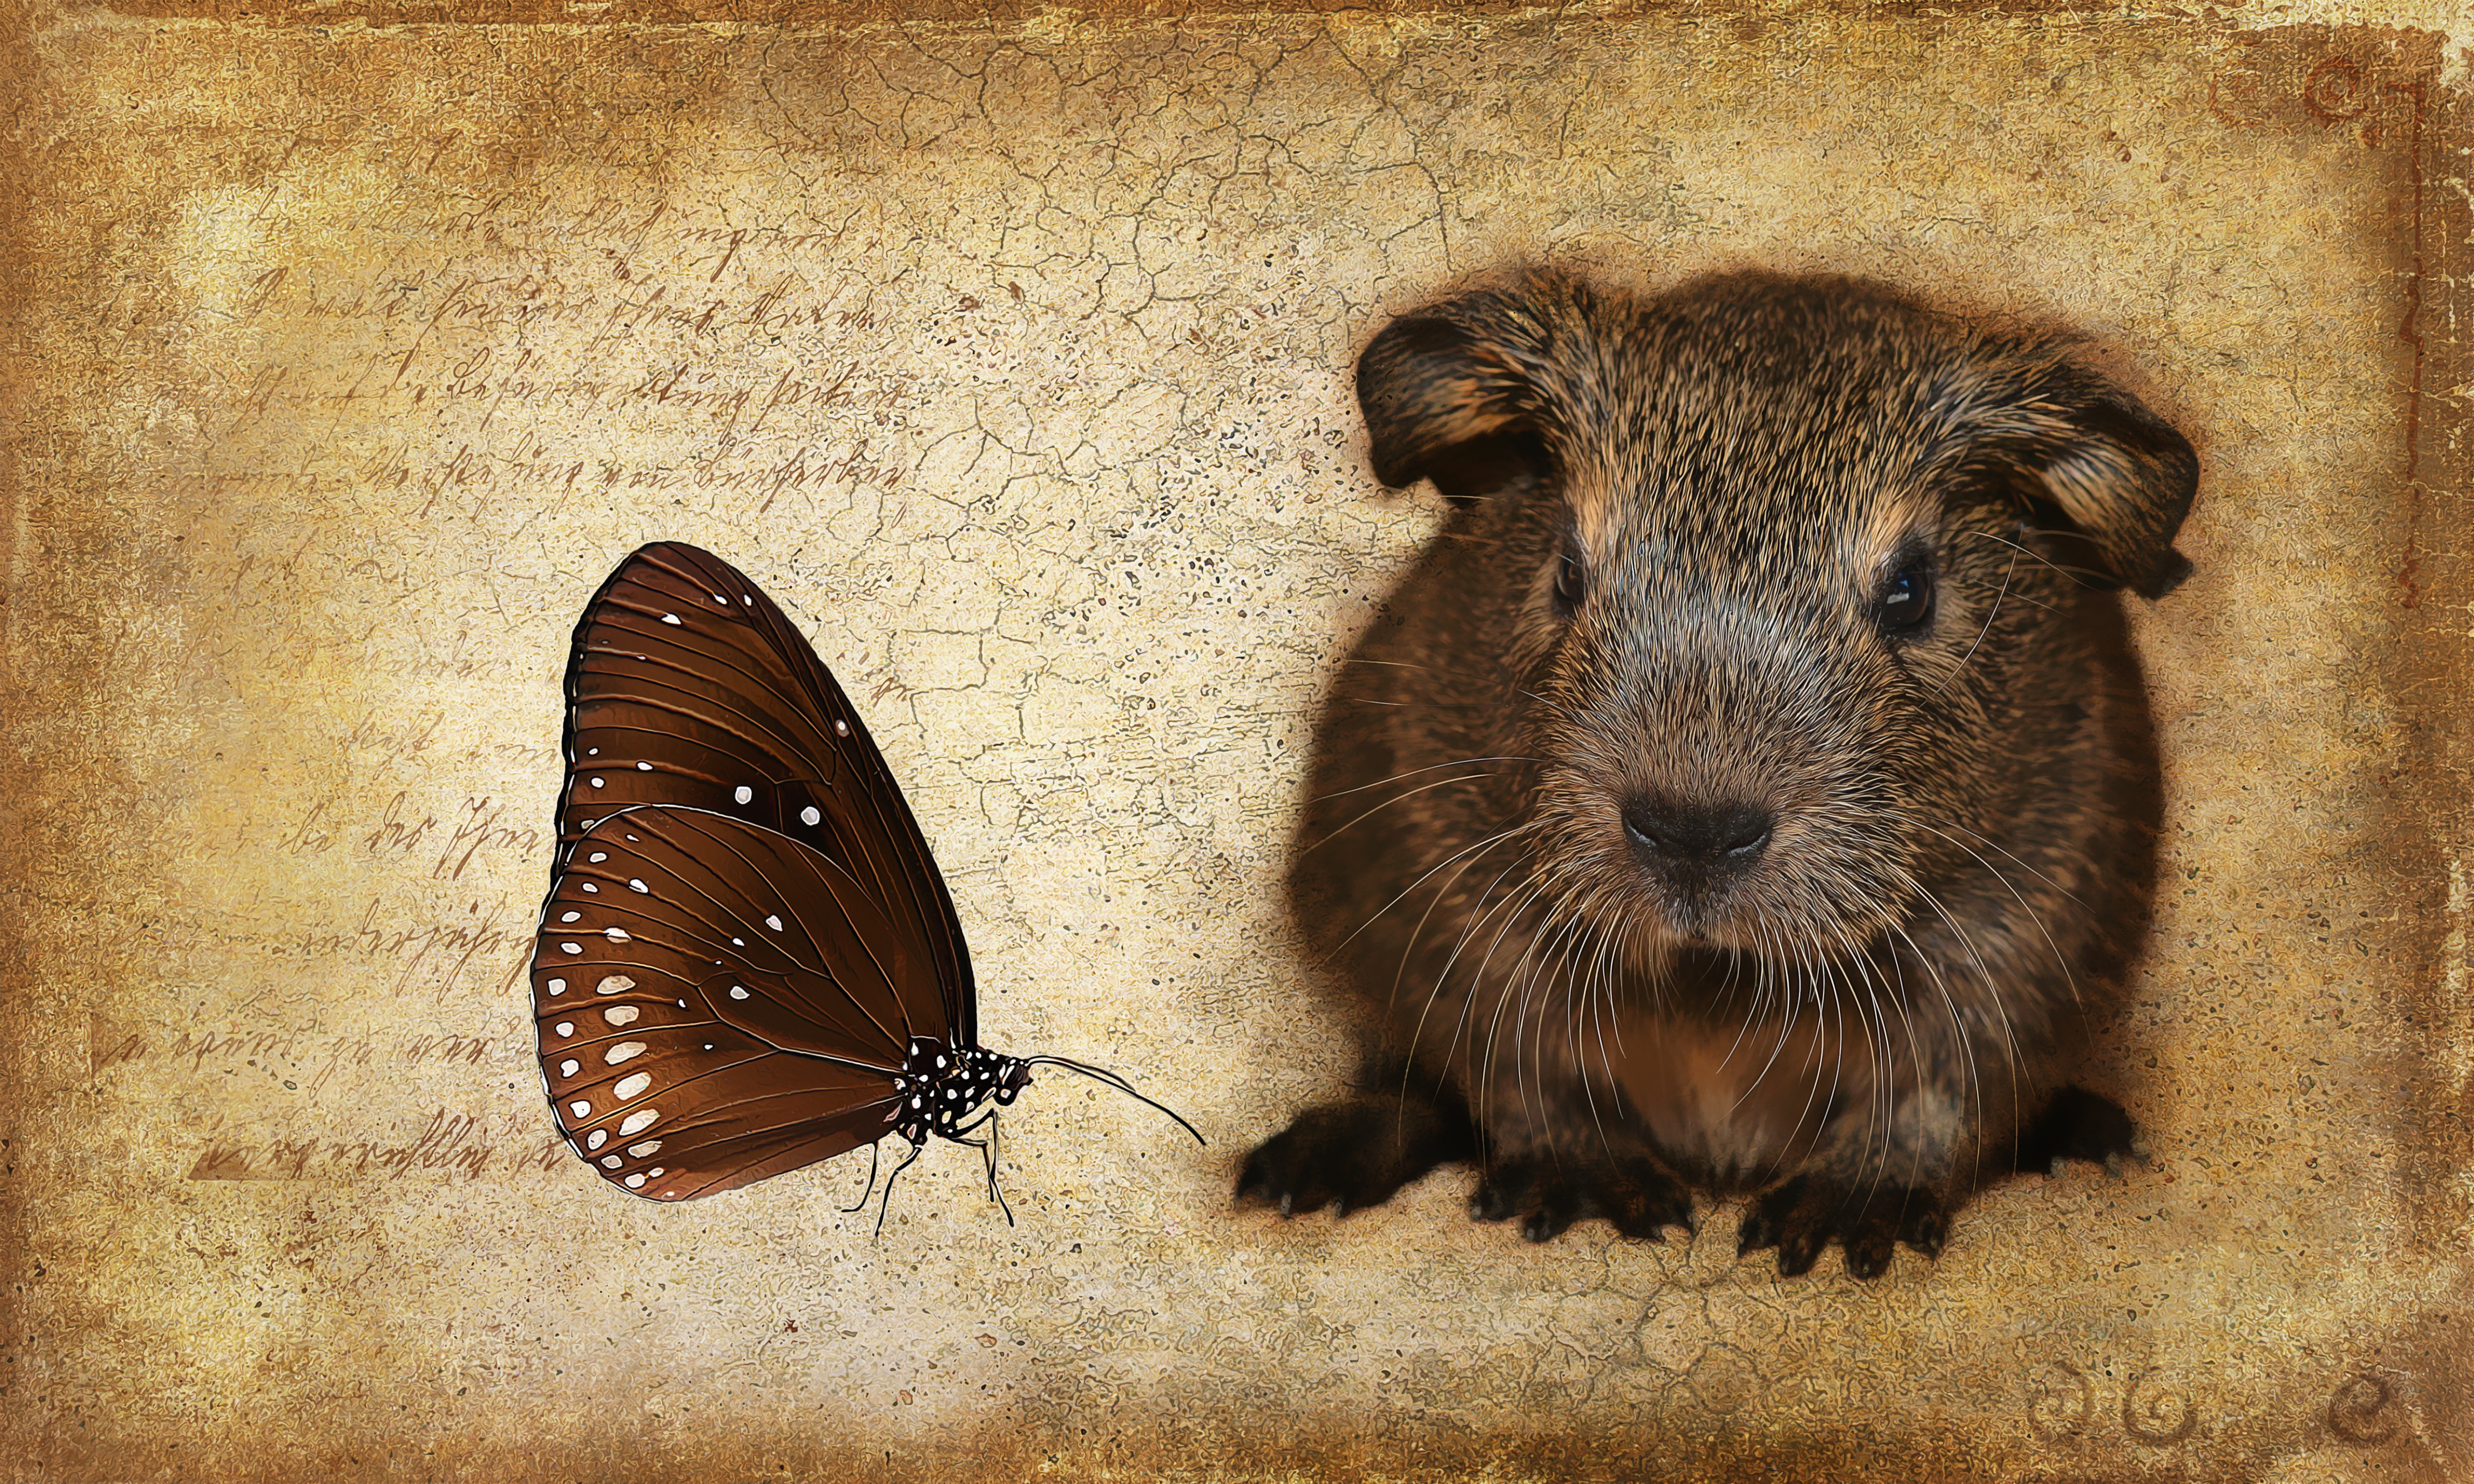
vintage, sweet, cute, wildlife, pet, mammal, butterfly, rodent, fauna, guinea pig, whiskers, nager, greeting card, young animal, small animals, smooth hair, agouti, lemonagouti, black cream agouti